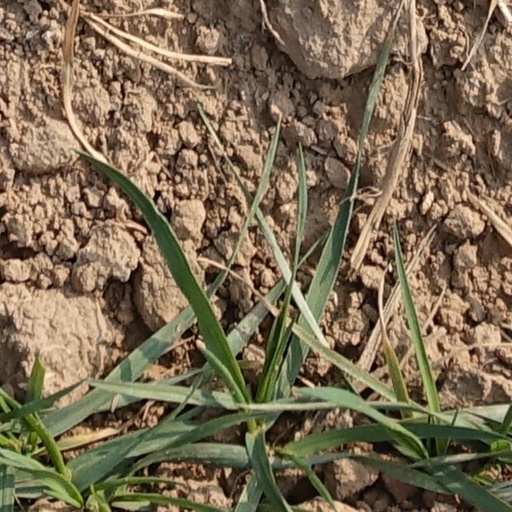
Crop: wheat